2015–16 Australian bushfire season

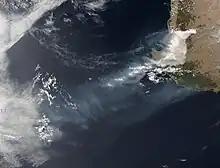
NASA Visible Infrared Imaging Radiometer Suite (VIIRS) on the Suomi NPP satellite acquired this image of the Waroona fire - 7 January

During January, the shires of Harvey & Waroona suffered a number of significant fires; of forest and farmland were burnt by the largest of these fires, which ignited on the night of the 6 January and was dubbed the "Waroona" fire.